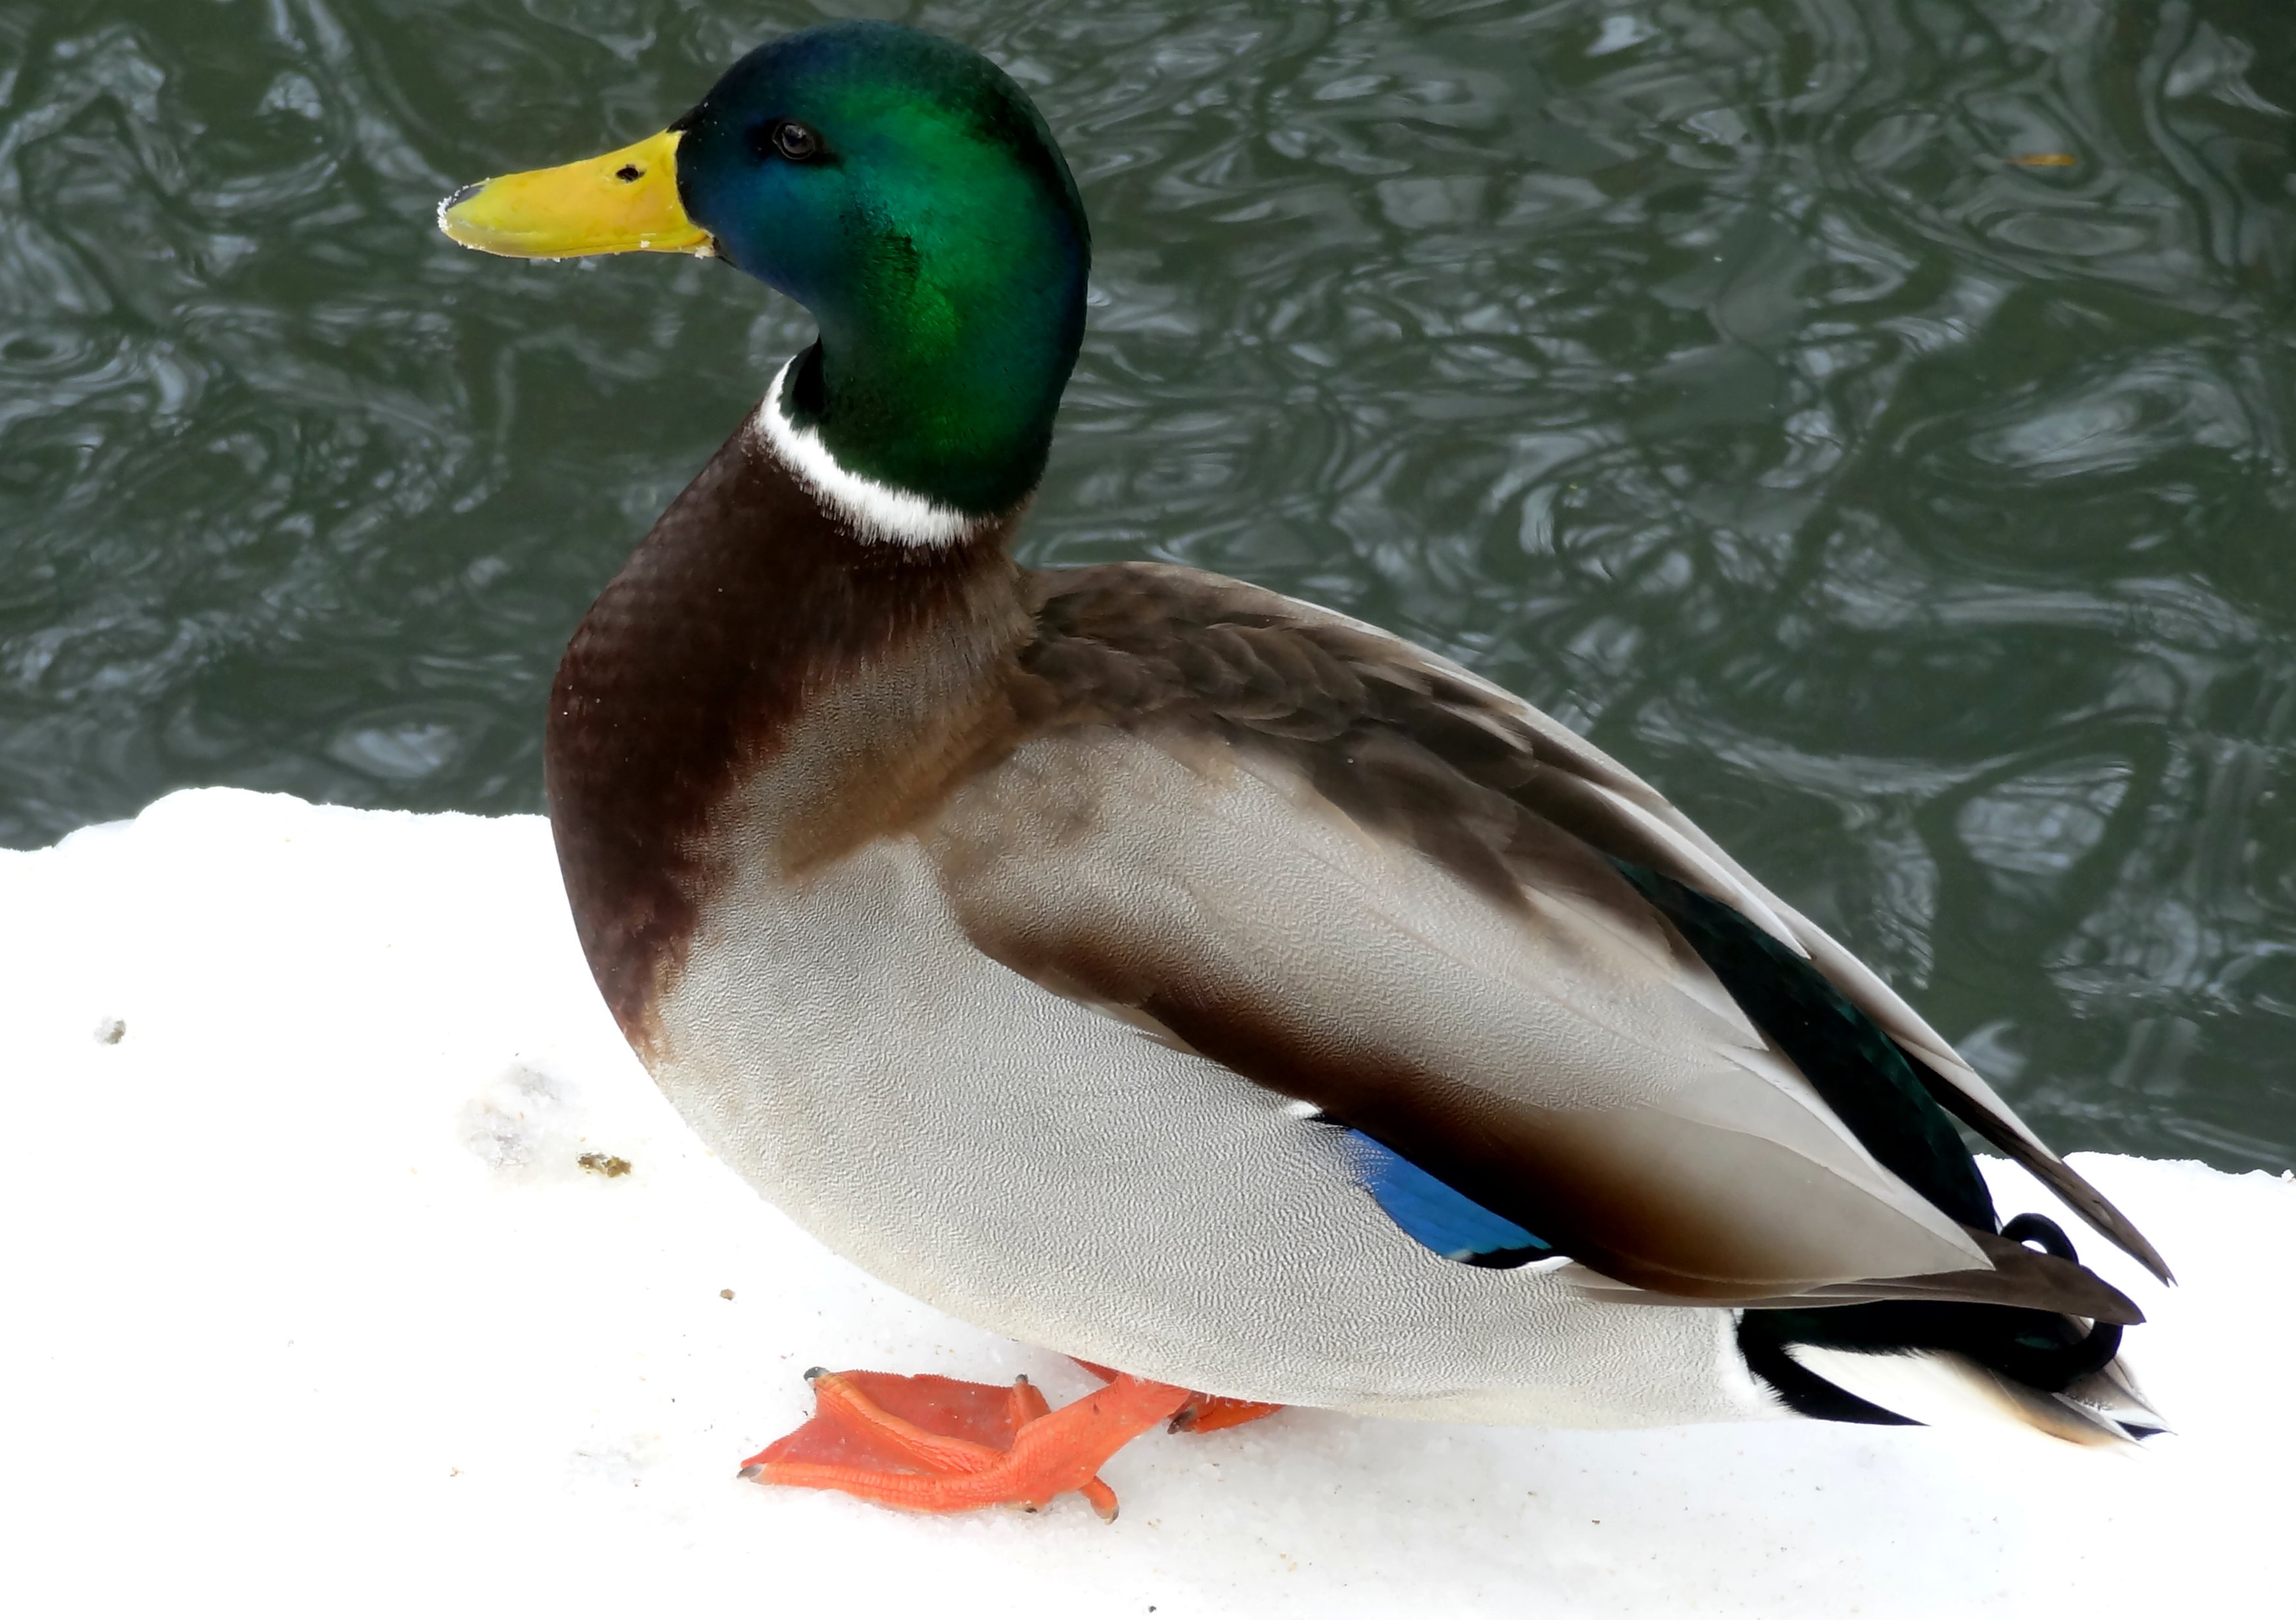
water, snow, winter, bird, wing, beak, colorful, fauna, plumage, drake, duck, vertebrate, waterfowl, water bird, mallard, canard, ducks geese and swans